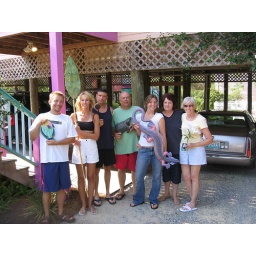
Fam and beach house miscellany in Florida!